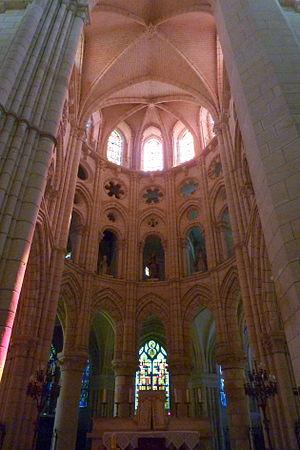
Chars est une commune française située dans le département du Val-d'Oise, en région Île-de-France.